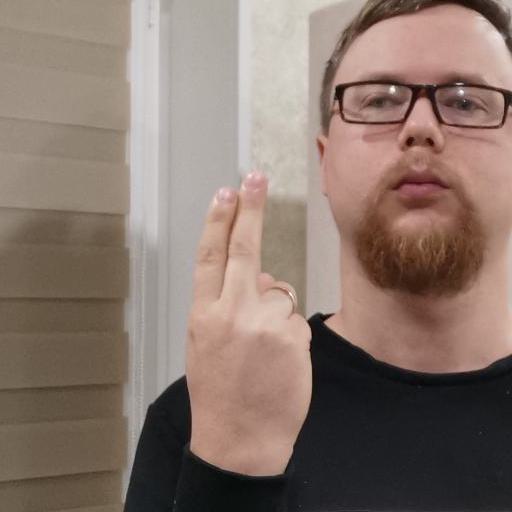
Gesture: two_up_inverted